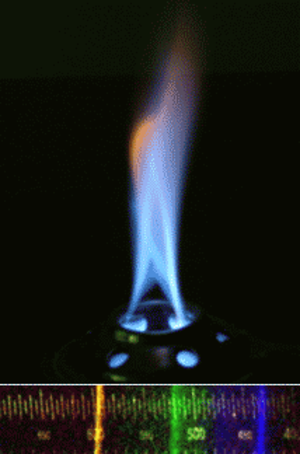
Spektralklasse
Spiritusflamme og dens spektrum med 3 tydelige emissionslinjer – med Bølgelængder o. 430 nm blå, 520 nm grøn og 600 nm gul
Spektralklasser er en inddeling af stjernespektre i et antal grupper efter adskillige forskellige systemer, hvoraf dog kun det ene benyttes af fagastronomer i dag. Spektralklassifikation består derfor i at systematisere spektre efter deres forskellige karakteristika.